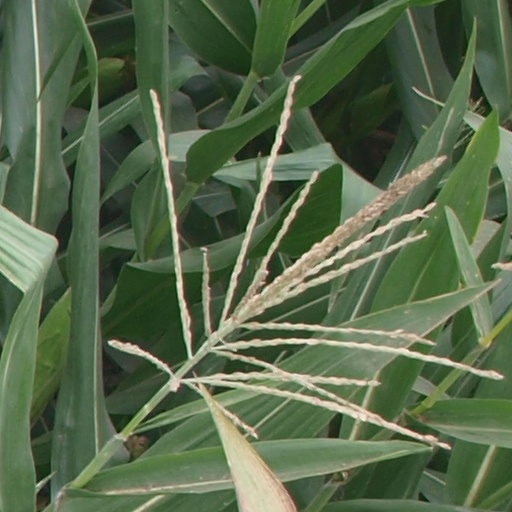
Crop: maize; corn